Head of an Old Greek Woman

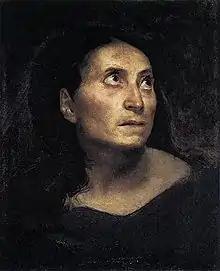
"Head of a Woman" (1823) by Eugène Delacroix. ×

Head of an Old Greek Woman is a painting completed in 1824 by the French Romantic artist Eugène Delacroix. It is a study for his large oil painting "The Massacre at Chios" ("Scène des massacres de Scio"); a depiction of the Chios massacre which occurred in 1821 during the Greek War of Independence. The final work was completed for that year's Salon of 1824 in Paris. The final work was heavily influenced by Spanish artists and the French artist Théodore Géricault and shows the woman in full-length seated to the right next to a gruesomely depicted female corpse.